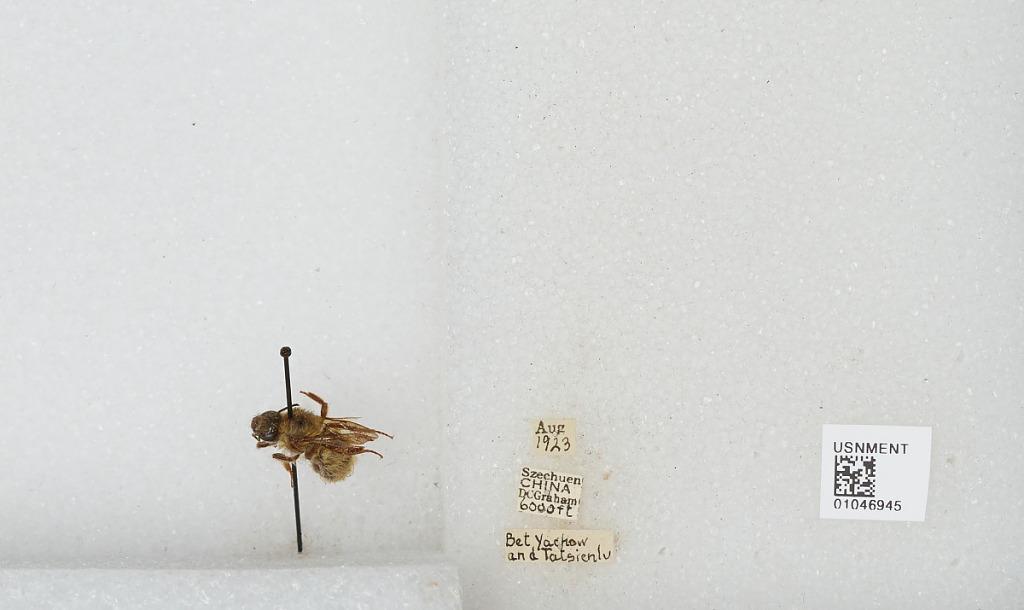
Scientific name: Bombus sp.
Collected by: D. Graham
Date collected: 1923-8-
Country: China
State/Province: Sichuan
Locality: Between Yucheng and Kangding